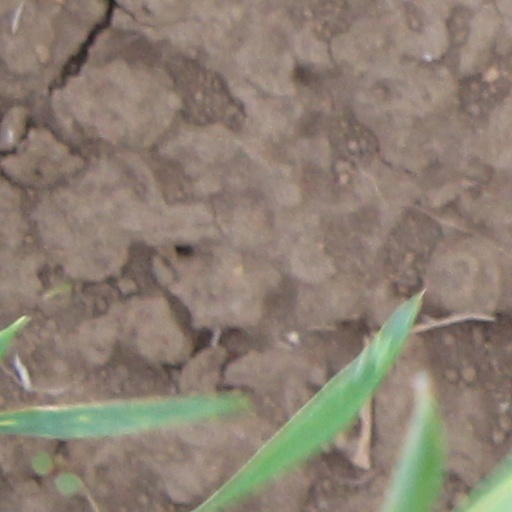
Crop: wheat